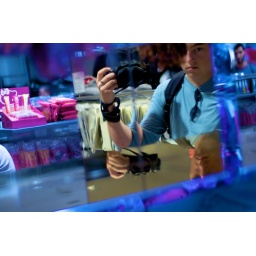
Self portrait in a glass box